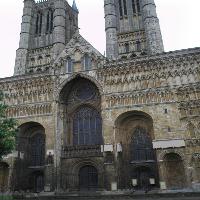
Weather: cloudy or overcast